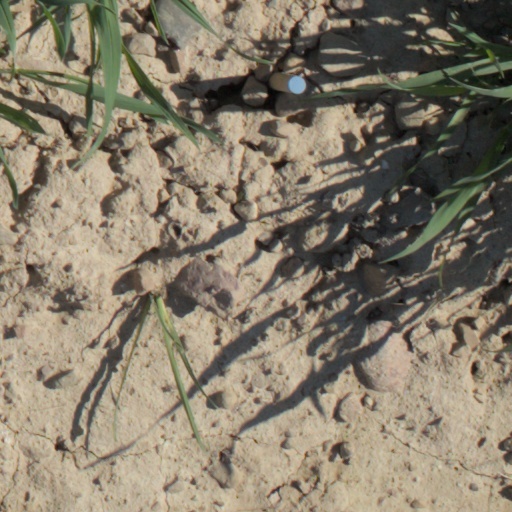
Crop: wheat